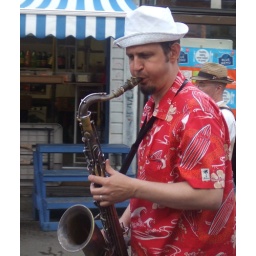
vive espana! impromptu world cup win celebration in kensington market